Langenau

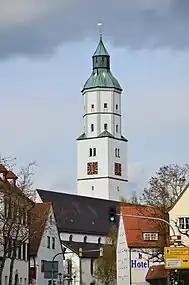
Langenau St. Martin

As of 31 December 2023, the total population is 16,045, on an area of 7,500 Hectares, and is distributed amongst the four villages as follows: